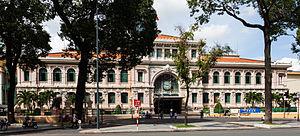
Auguste-Henri Vildieu est un architecte français qui à surtout construit à Hanoi à l'époque de l'Indochine francaise.
La poste centrale de Saïgon est un bâtiment abritant le bureau de poste principal du centre-ville de Hô-Chi-Minh-Ville au Vietnam. Elle a été construite entre 1886 et 1891 par l'administration des Postes françaises, à l'époque de l'Indochine française.
Le premier arrondissement de Hô-Chi-Minh-Ville est l’un des arrondissements de Hô-Chi-Minh-Ville, la plus grande ville du Viêt Nam.
Hô-Chi-Minh-Ville /oʃiminvil/, nommée couramment et usuellement Saïgon /saj.gɔ̃/, qui fut le nom officiel jusqu'en 1975, ou antérieurement Prey Nokor quand elle appartenait à l'Empire khmer, est la plus grande ville du Viêt Nam et son poumon économique, devant la capitale Hanoï.